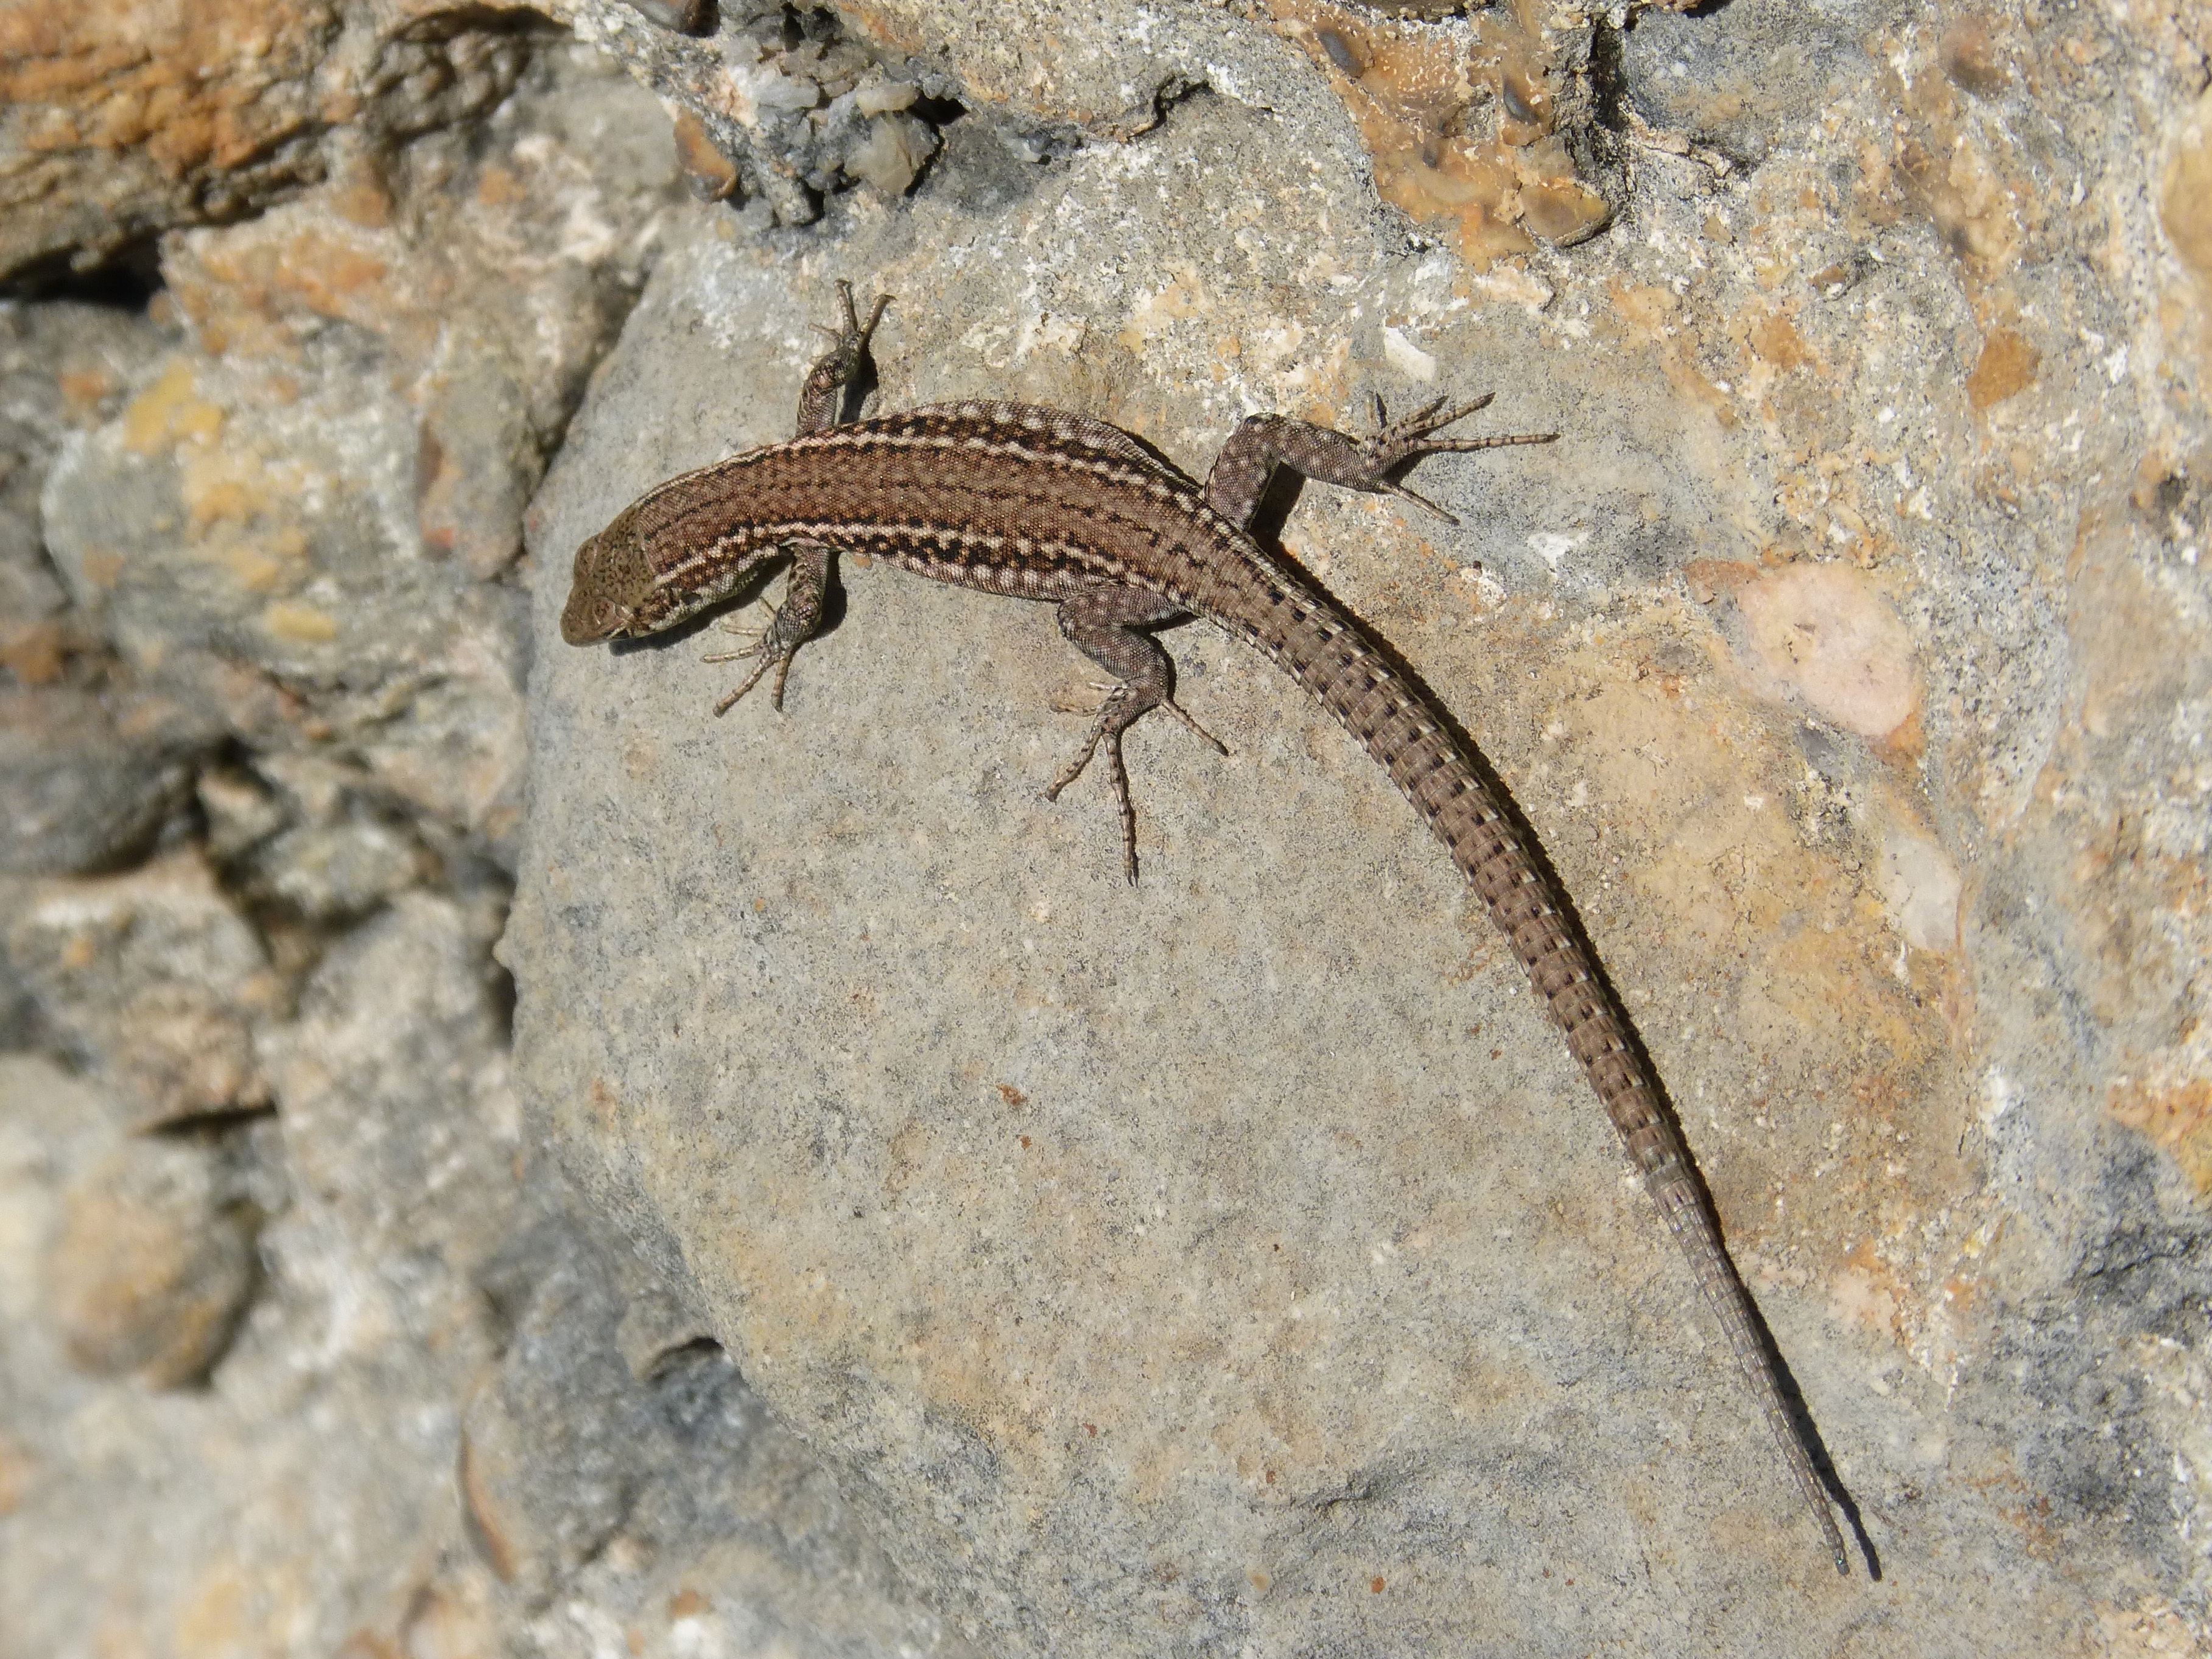
rock, texture, wildlife, reptile, fauna, lizard, gecko, vertebrate, skink, sargantana, montsant, natural park, agamidae, scaled reptile, lacertidae